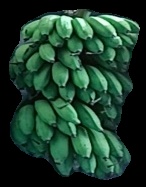
Variety: rasbale
Grade: grade2